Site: brandenburg
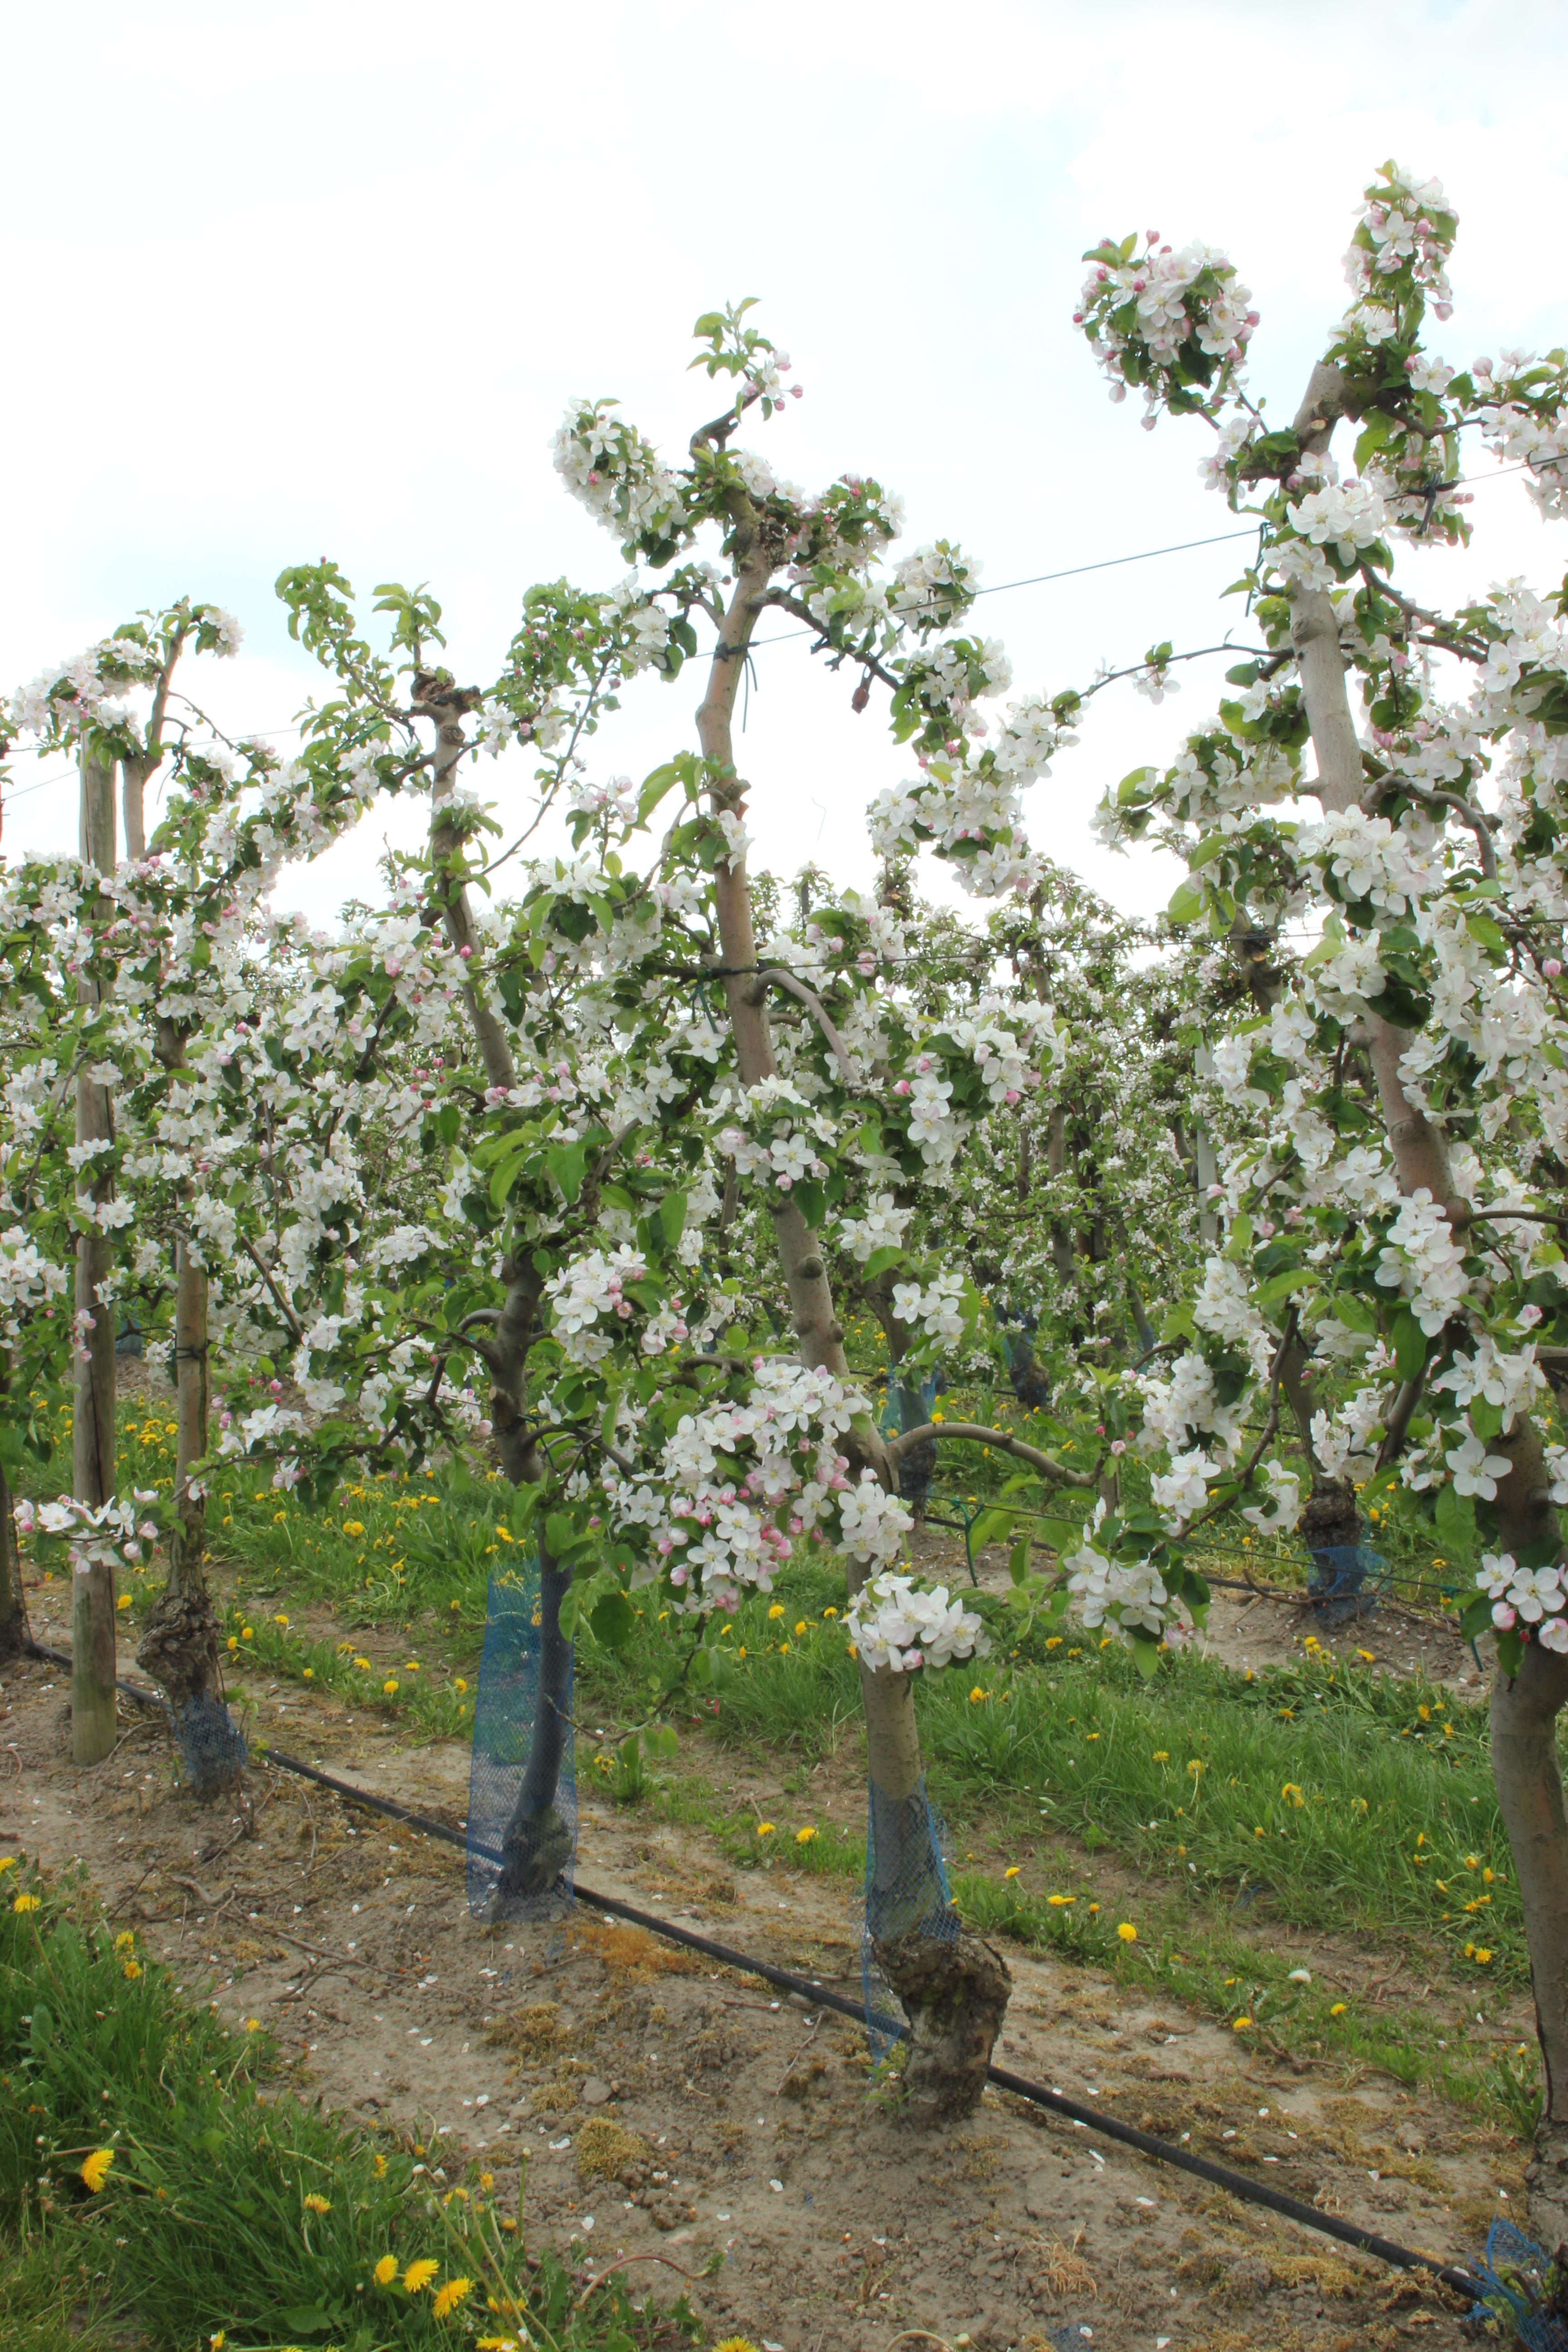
Growth stage (BBCH 65): Flowering